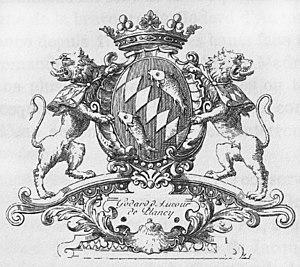
blason de la famille godart
Le château de Plancy est une construction issue d'un château fort médiéval de la commune éponyme.